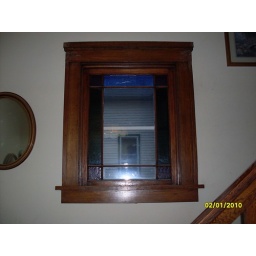
My next victim. The stained glass window in the entryway.